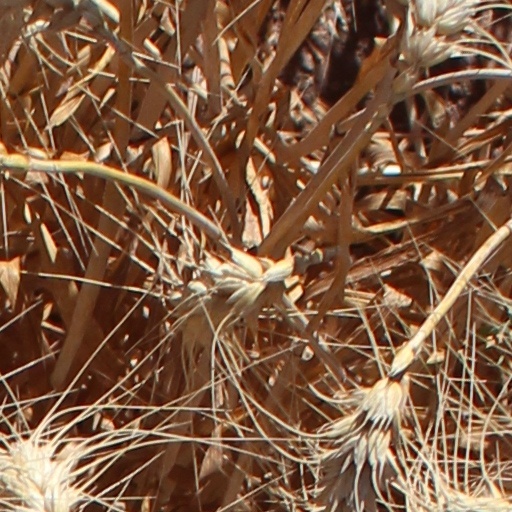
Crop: wheat